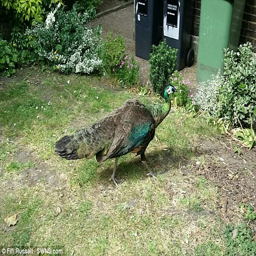
sneaky : concerned residents have contacted both the police and organisation but so far the wily bird has evaded capture by flying away whenever it has been approached